American Society for Microbiology

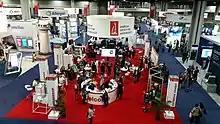

ASM hosts meetings and conferences, including the annual meeting ASM Microbe, that provide forums to explore microbiology topics.